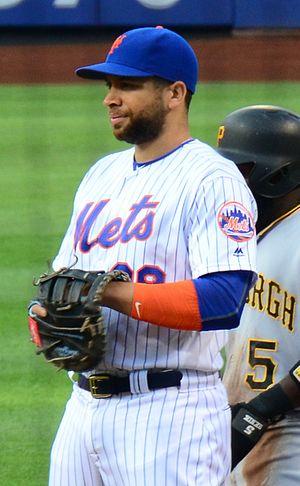
James Anthony Loney est un joueur de premier but au baseball. Il évolue en Ligue majeure depuis 2006 et est présentement agent libre.